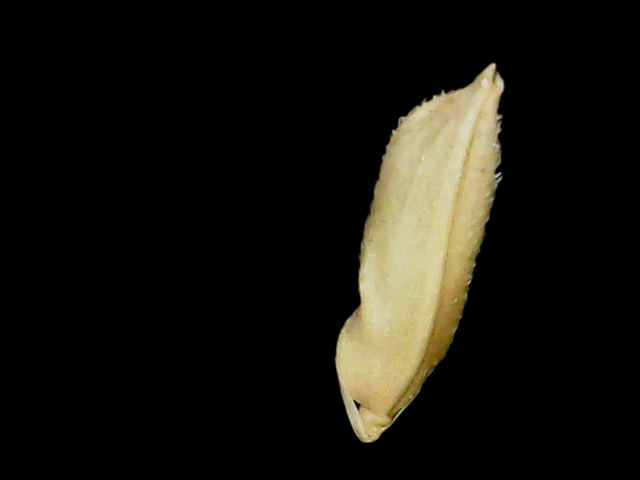
Rice variety: Binadhan14